Michael Davitt

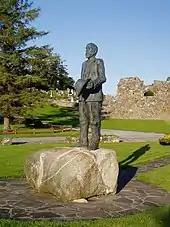
Statue of Davitt at Straide Abbey

In 1903, Davitt travelled to Kishinev, Bessarabia in the Russian Empire as "special commissioner to investigate the massacres of the Jews" on behalf of Hearst's "New York American", becoming one of the first foreign journalists to report on the Kishinev pogrom. In his notes, Davitt recorded sharp criticism of what he saw as Jewish failure to defend themselves, given that there were many more Jews in the city than pogromists, but did not mention this aspect in his publications. In his subsequent book, "Within the Pale: The True Story of Anti-Semitic Persecutions in Russia" (1903), Davitt declared his support for Zionism, believing that political independence was the only solution to the "Jewish Question" just as it was for the "Irish Question". In 1898 at a meeting in Tonypandy, Davitt launched what Biagini (2007) called an "anti-Semitic tirade" against George Goschen, the Chancellor of the Exchequer, arguing that he "represented that class of bond-holders, and usurers, and mostly money-lenders for whom that infamous Egyptian war was waged". Davitt opposed the 1904 Limerick boycott against the Limerick Jewish community organised by the Redemptorist priest John Creagh, stating in the Freeman's Journal that Limerick citizens would "not allow the fair name of Catholic Ireland to be sullied through an anti-Jewish crusade".